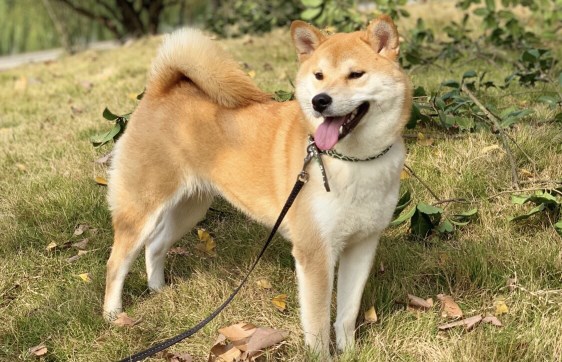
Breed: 1043-n000001-Shiba_Dog